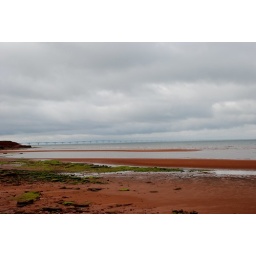
the confederation bridge. it's something like 12 kms long. I'm pretty sure it's the longest bridge across the ocean in the world.